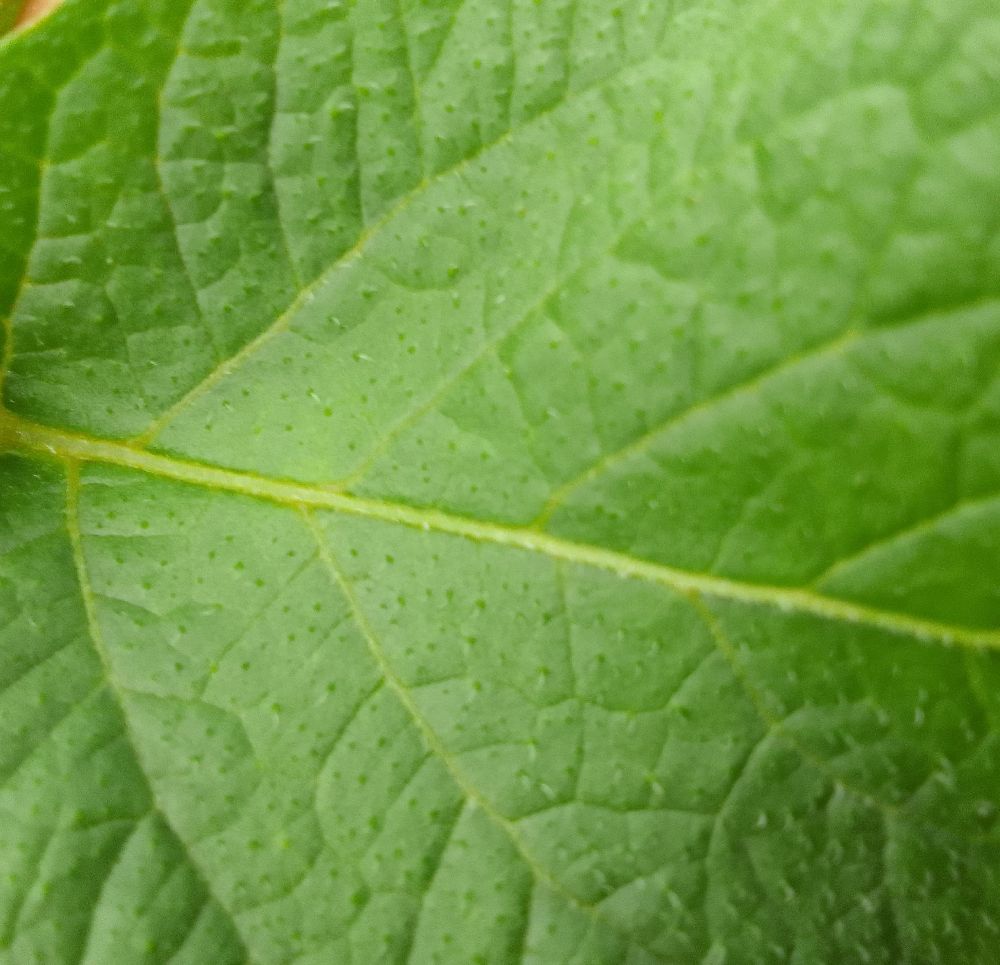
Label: Healthy